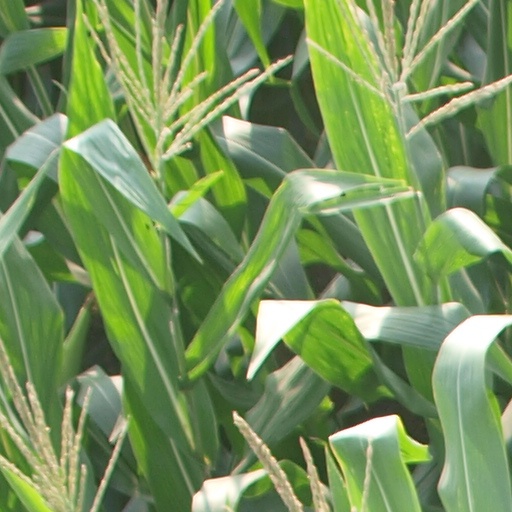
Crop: maize; corn